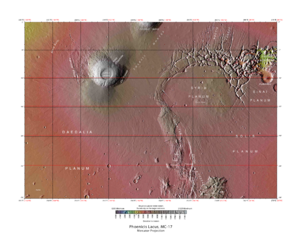
Dans le cadre de la géographie de la planète Mars, le quadrangle de Phoenicis Lacus — également identifié par le code USGS MC-17 — désigne une région martienne définie par des latitudes comprises entre 0 et 30° S et des longitudes comprises entre 225 et 270° E.